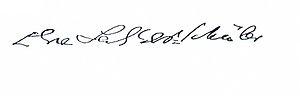
Menschheitsdämmerung — Ein Dokument des Expressionismus, littéralement « Crépuscule [ou aube] de l'humanité — Un document de l'expressionnisme », est une anthologie de poésie de l'expressionnisme allemand établie par Kurt Pinthus et parue en 1920 à Berlin chez Rowohlt.